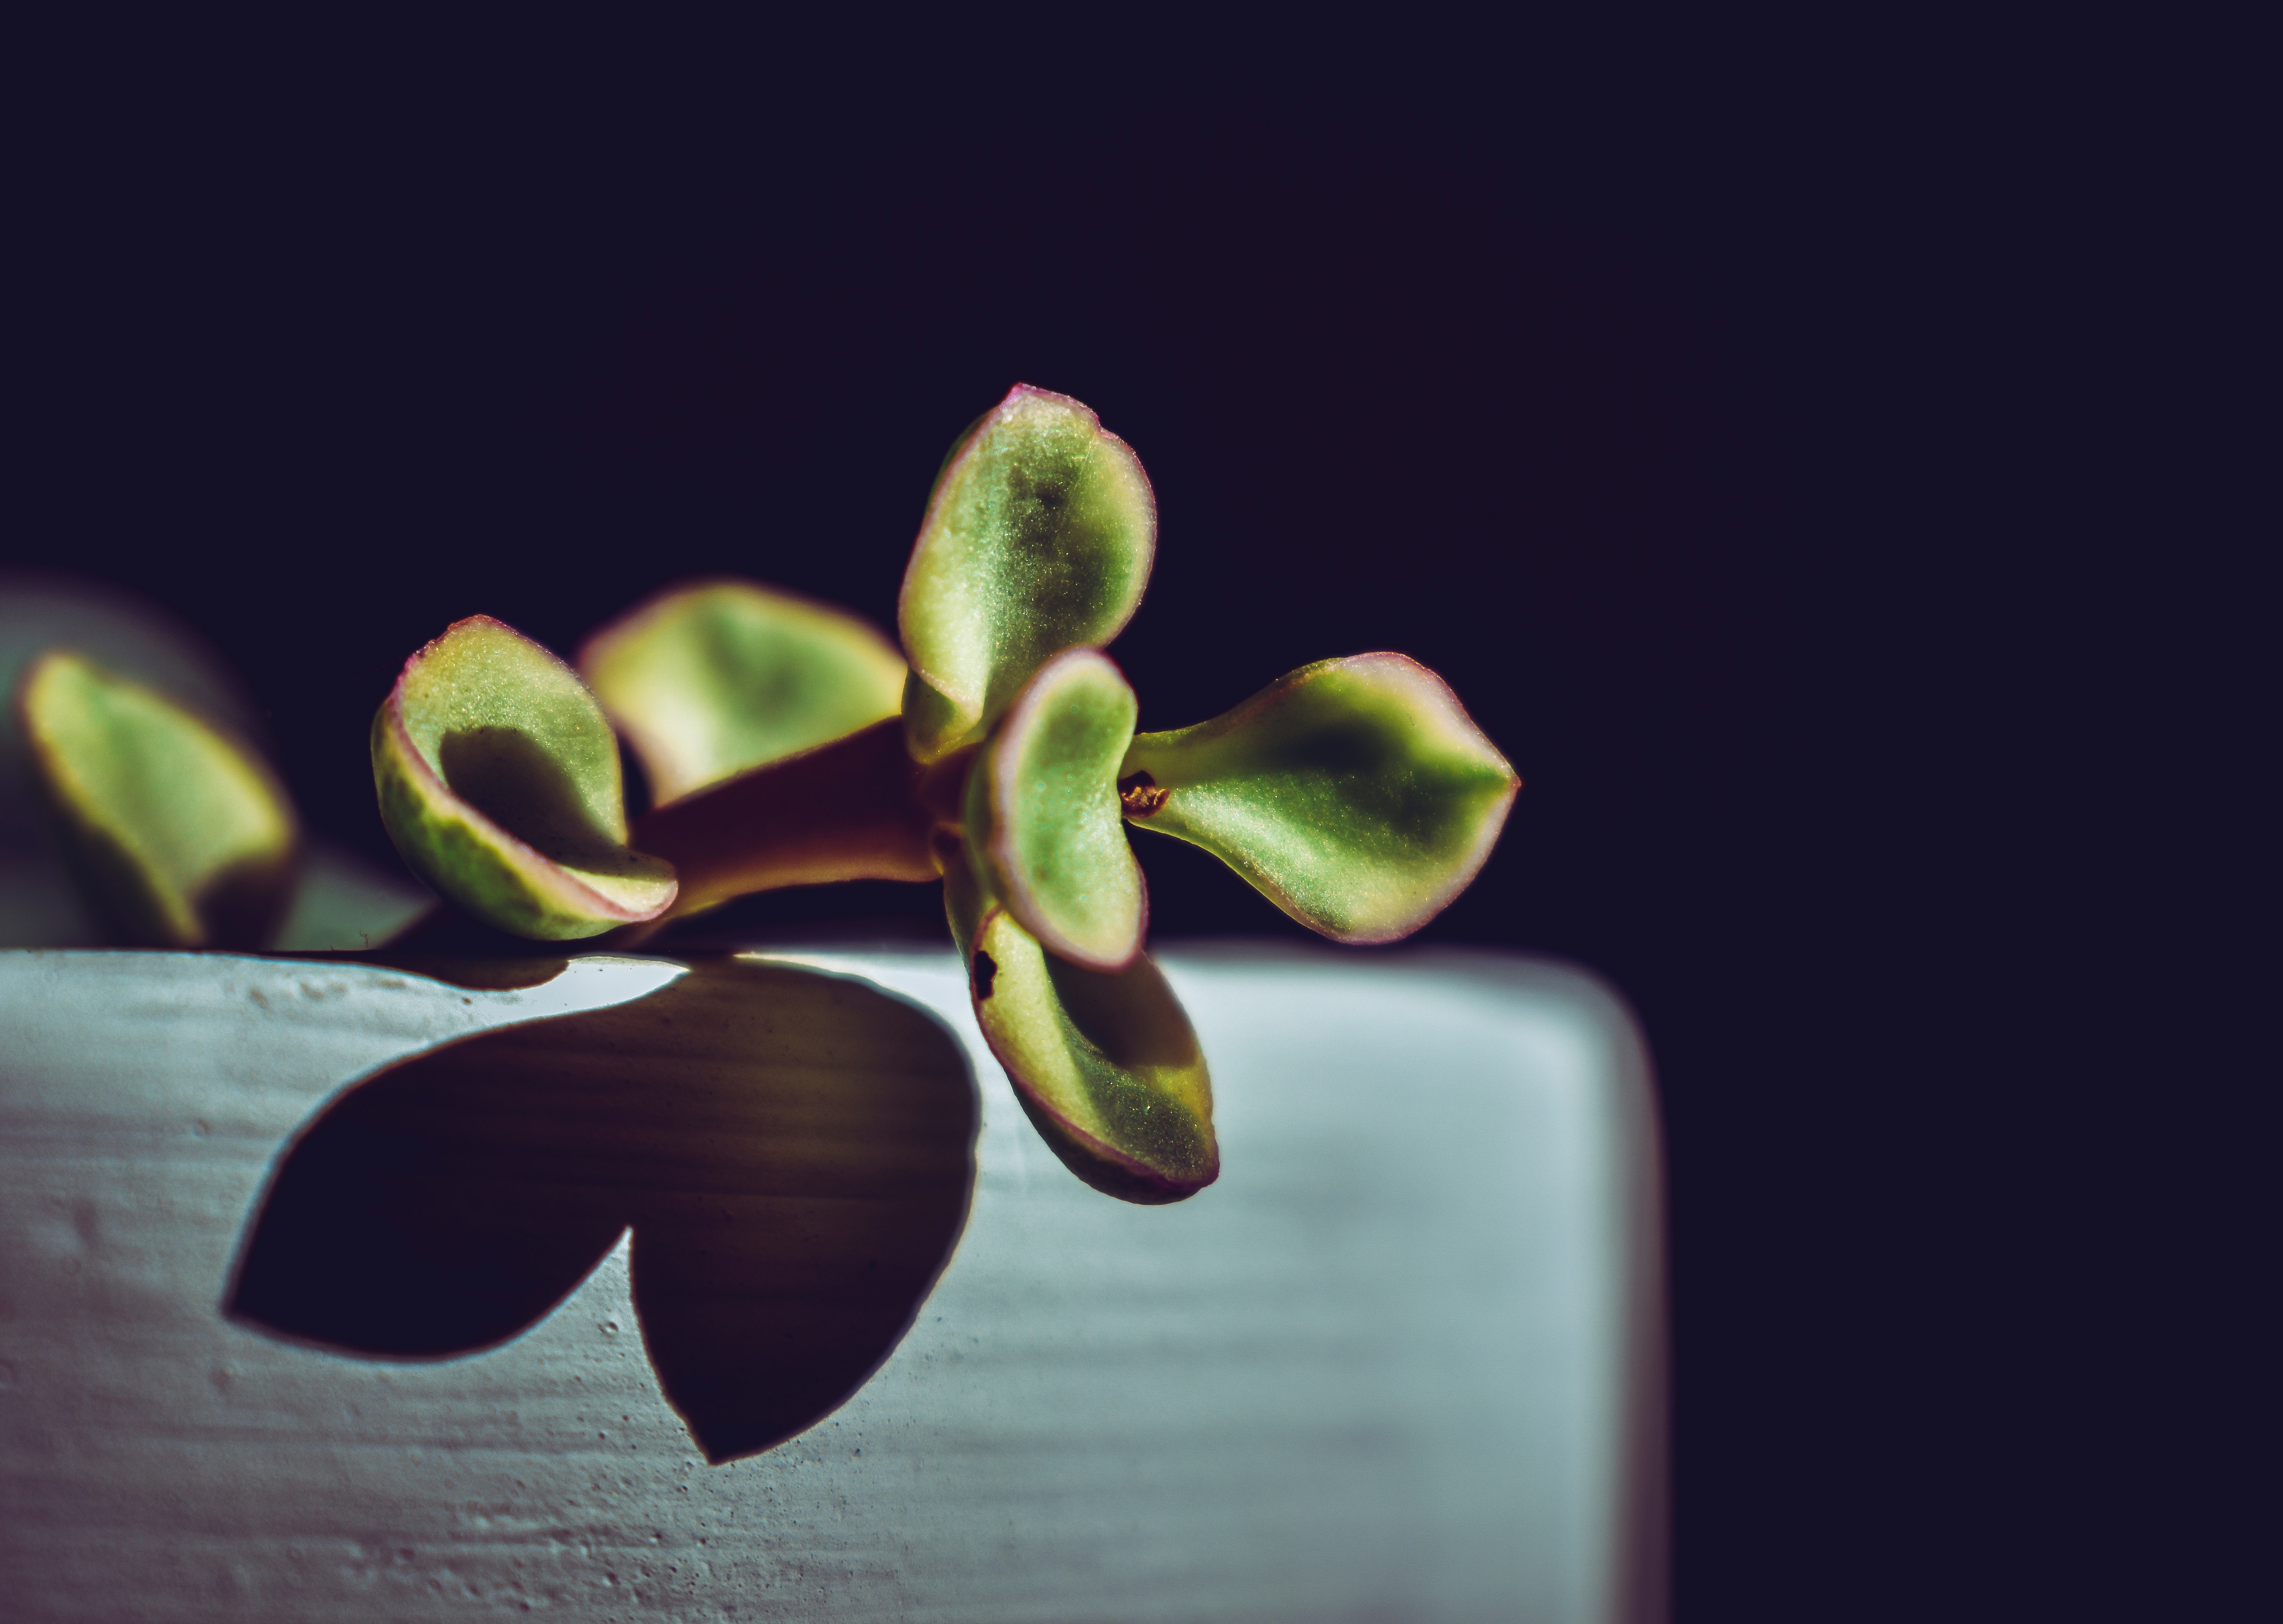
flower, plant, yellow, botany, leaf, petal, still life photography, plant stem, flowering plant, orchid, moth orchid, cattleya